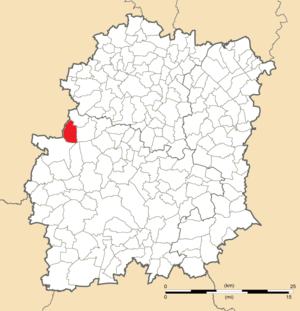
Carte de position de Saint-Cyr-sous-Dourdan en Essonne (91)
Saint-Cyr-sous-Dourdan est une commune française située à quarante kilomètres au sud-ouest de Paris dans le département de l'Essonne en région Île-de-France.